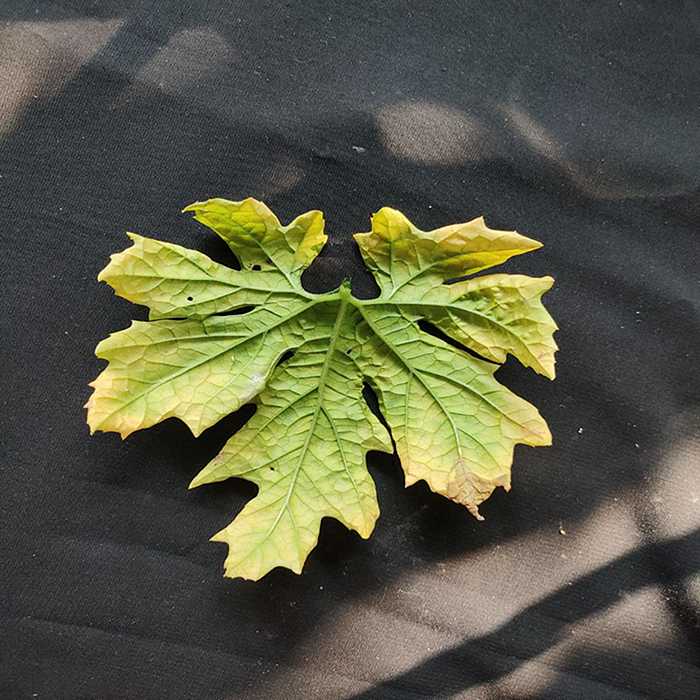
Plant: Bitter Gourd
Label: Fusarium wilt